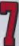
Number: 7